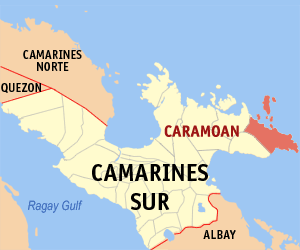
Caramoan est une municipalité de la province de Camarines Sur, aux Philippines.